Misericordia Hospital (Grosseto)

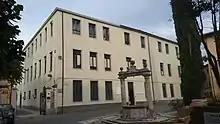
The former building of the hospital

The hospital was founded during the 13th century by the monks of the nearby church of San Francesco, and later became a branch of Santa Maria della Scala, Siena. It was renewed and re-opened in 1787 by the Grand Duke of Tuscany, Peter Leopold.